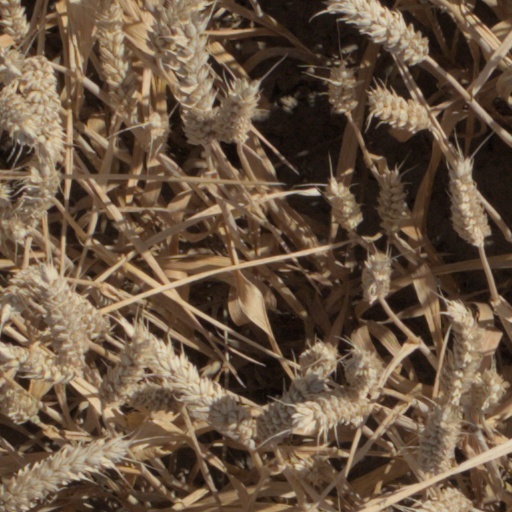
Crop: wheat